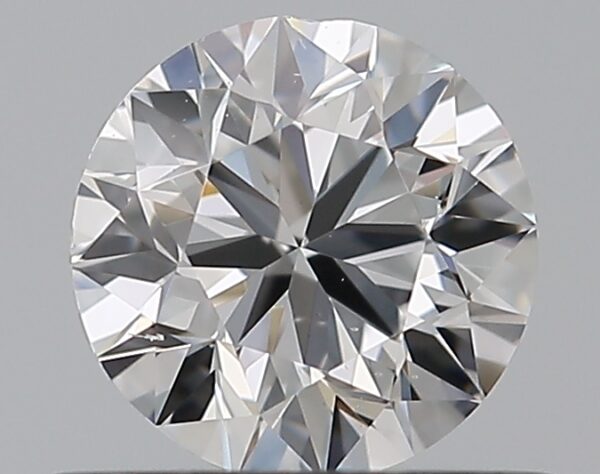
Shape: round
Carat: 0.5
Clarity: VS2
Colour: D
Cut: VG
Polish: EX
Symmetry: VG
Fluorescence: N
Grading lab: GIA
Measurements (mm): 5.01 x 5.05 x 3.17